Welsh handball

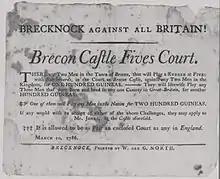
"Brecknock against all Britain! Brecon Castle Fives Court." A Pêl-law challenge for prize money by two local champions referring to the game by the English name of "Fives" (1786)

The late 19th century also saw a great number of workers move to Wales and it seems the increasing population enjoyed the sport. Irish handball was a related working-class sport and it is understood that Irish migrants played the Welsh game, with the construction of the Nelson court in the 1860s possibly built with Irish railway workers in mind.